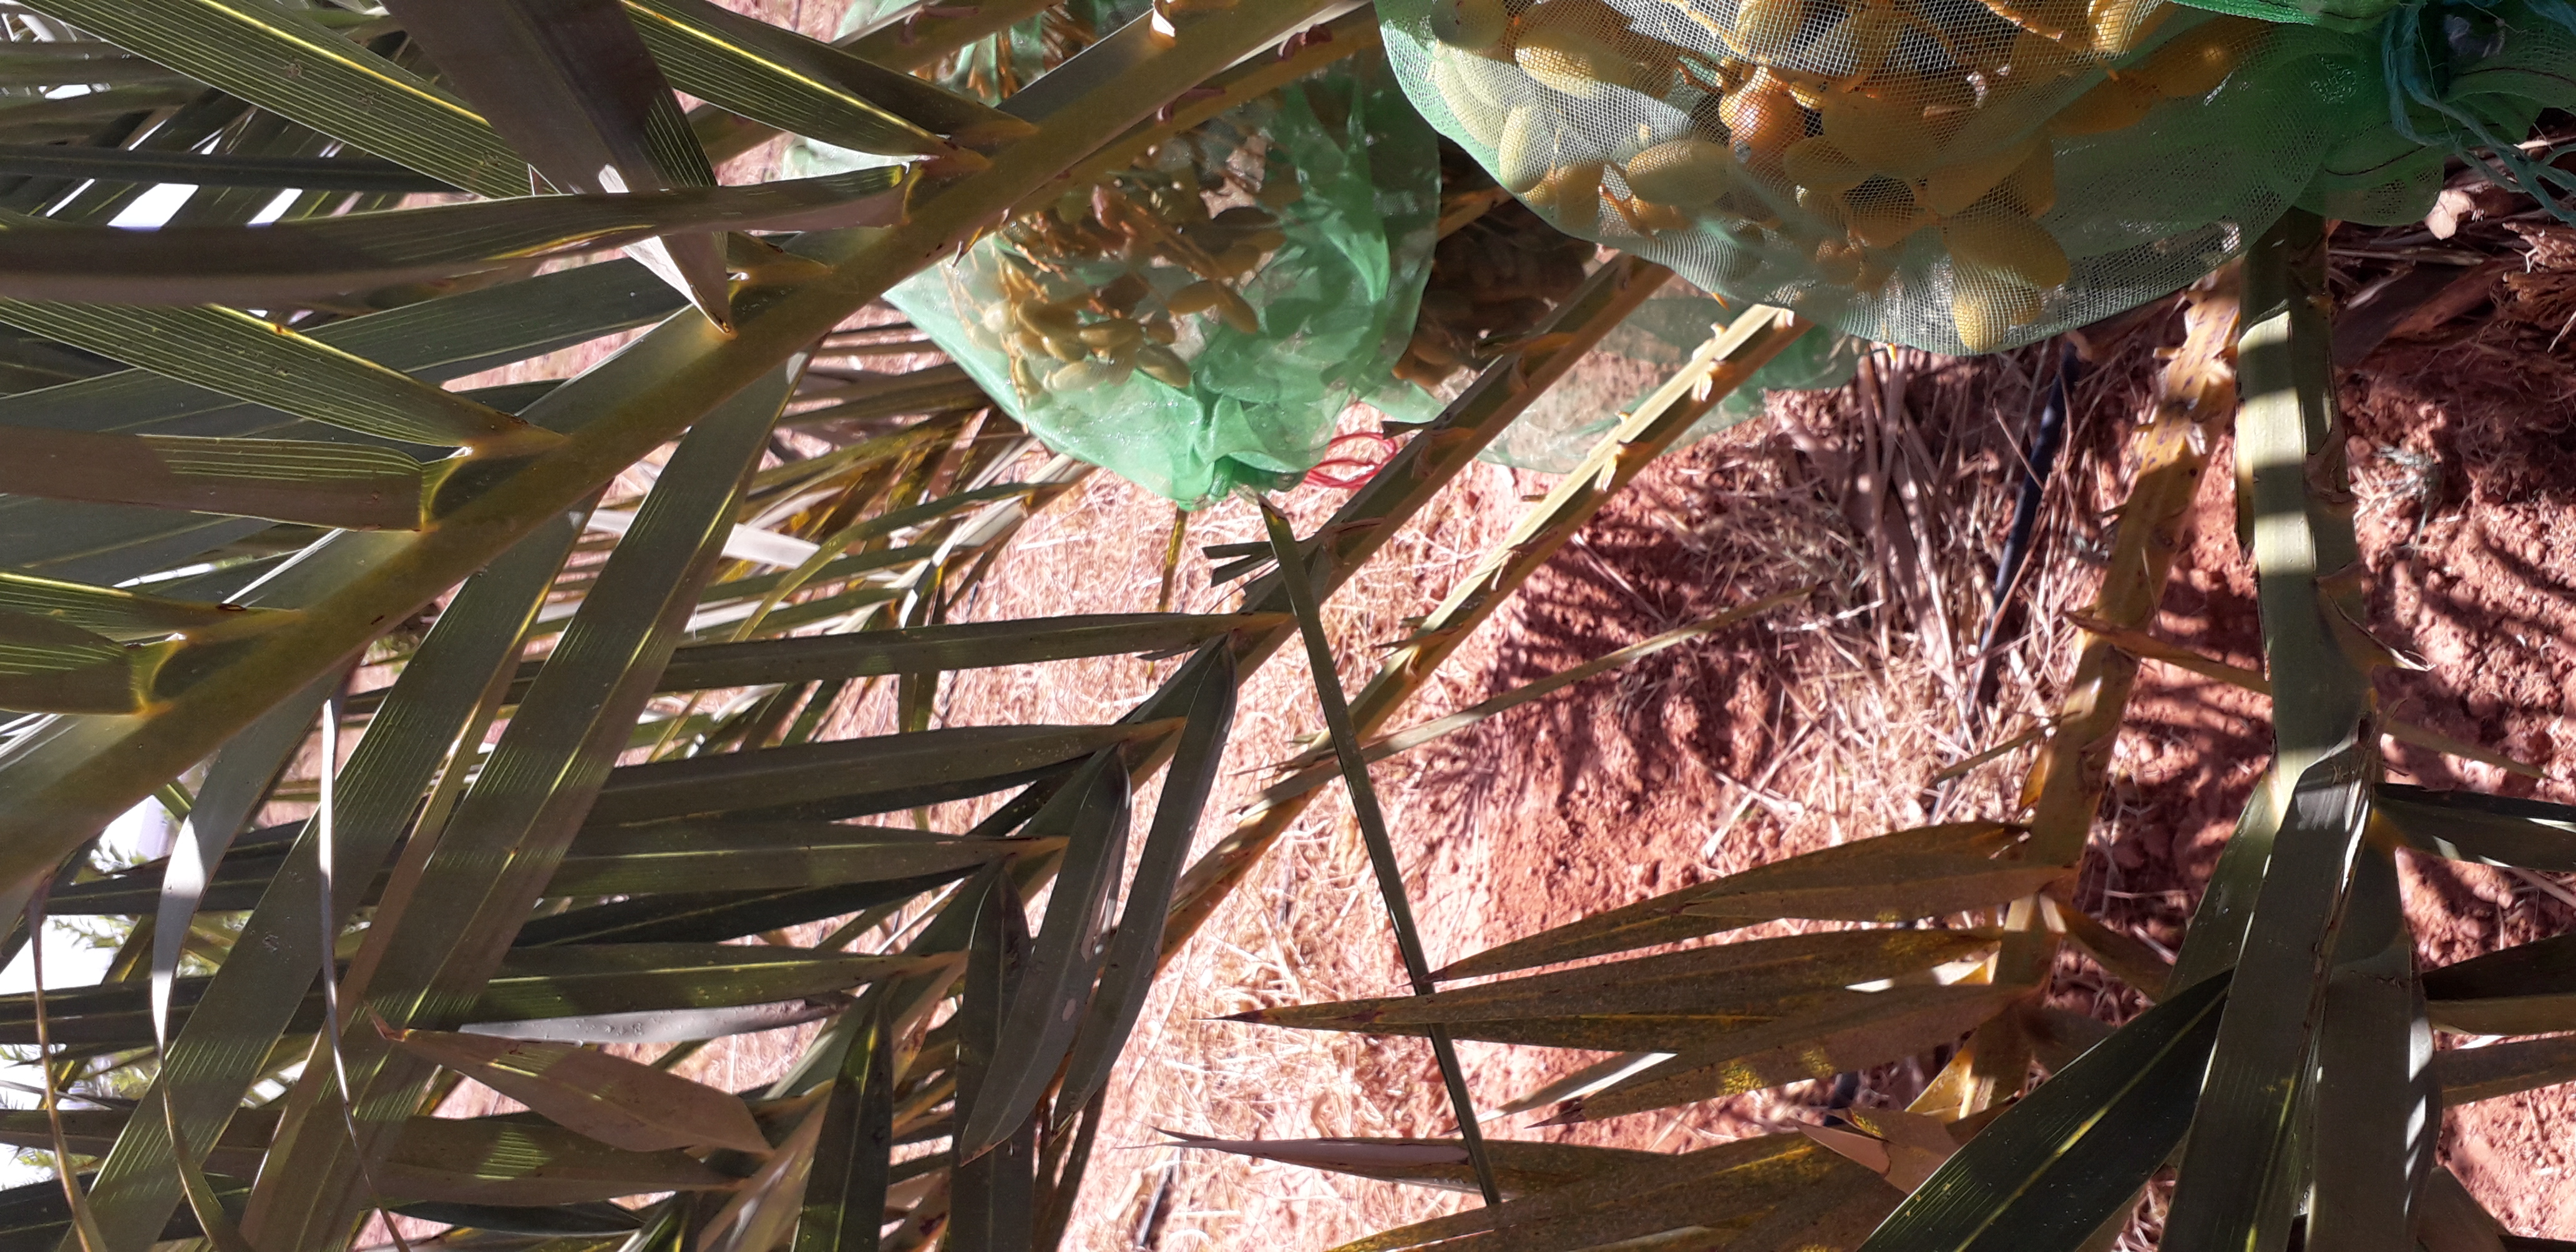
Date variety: kholt